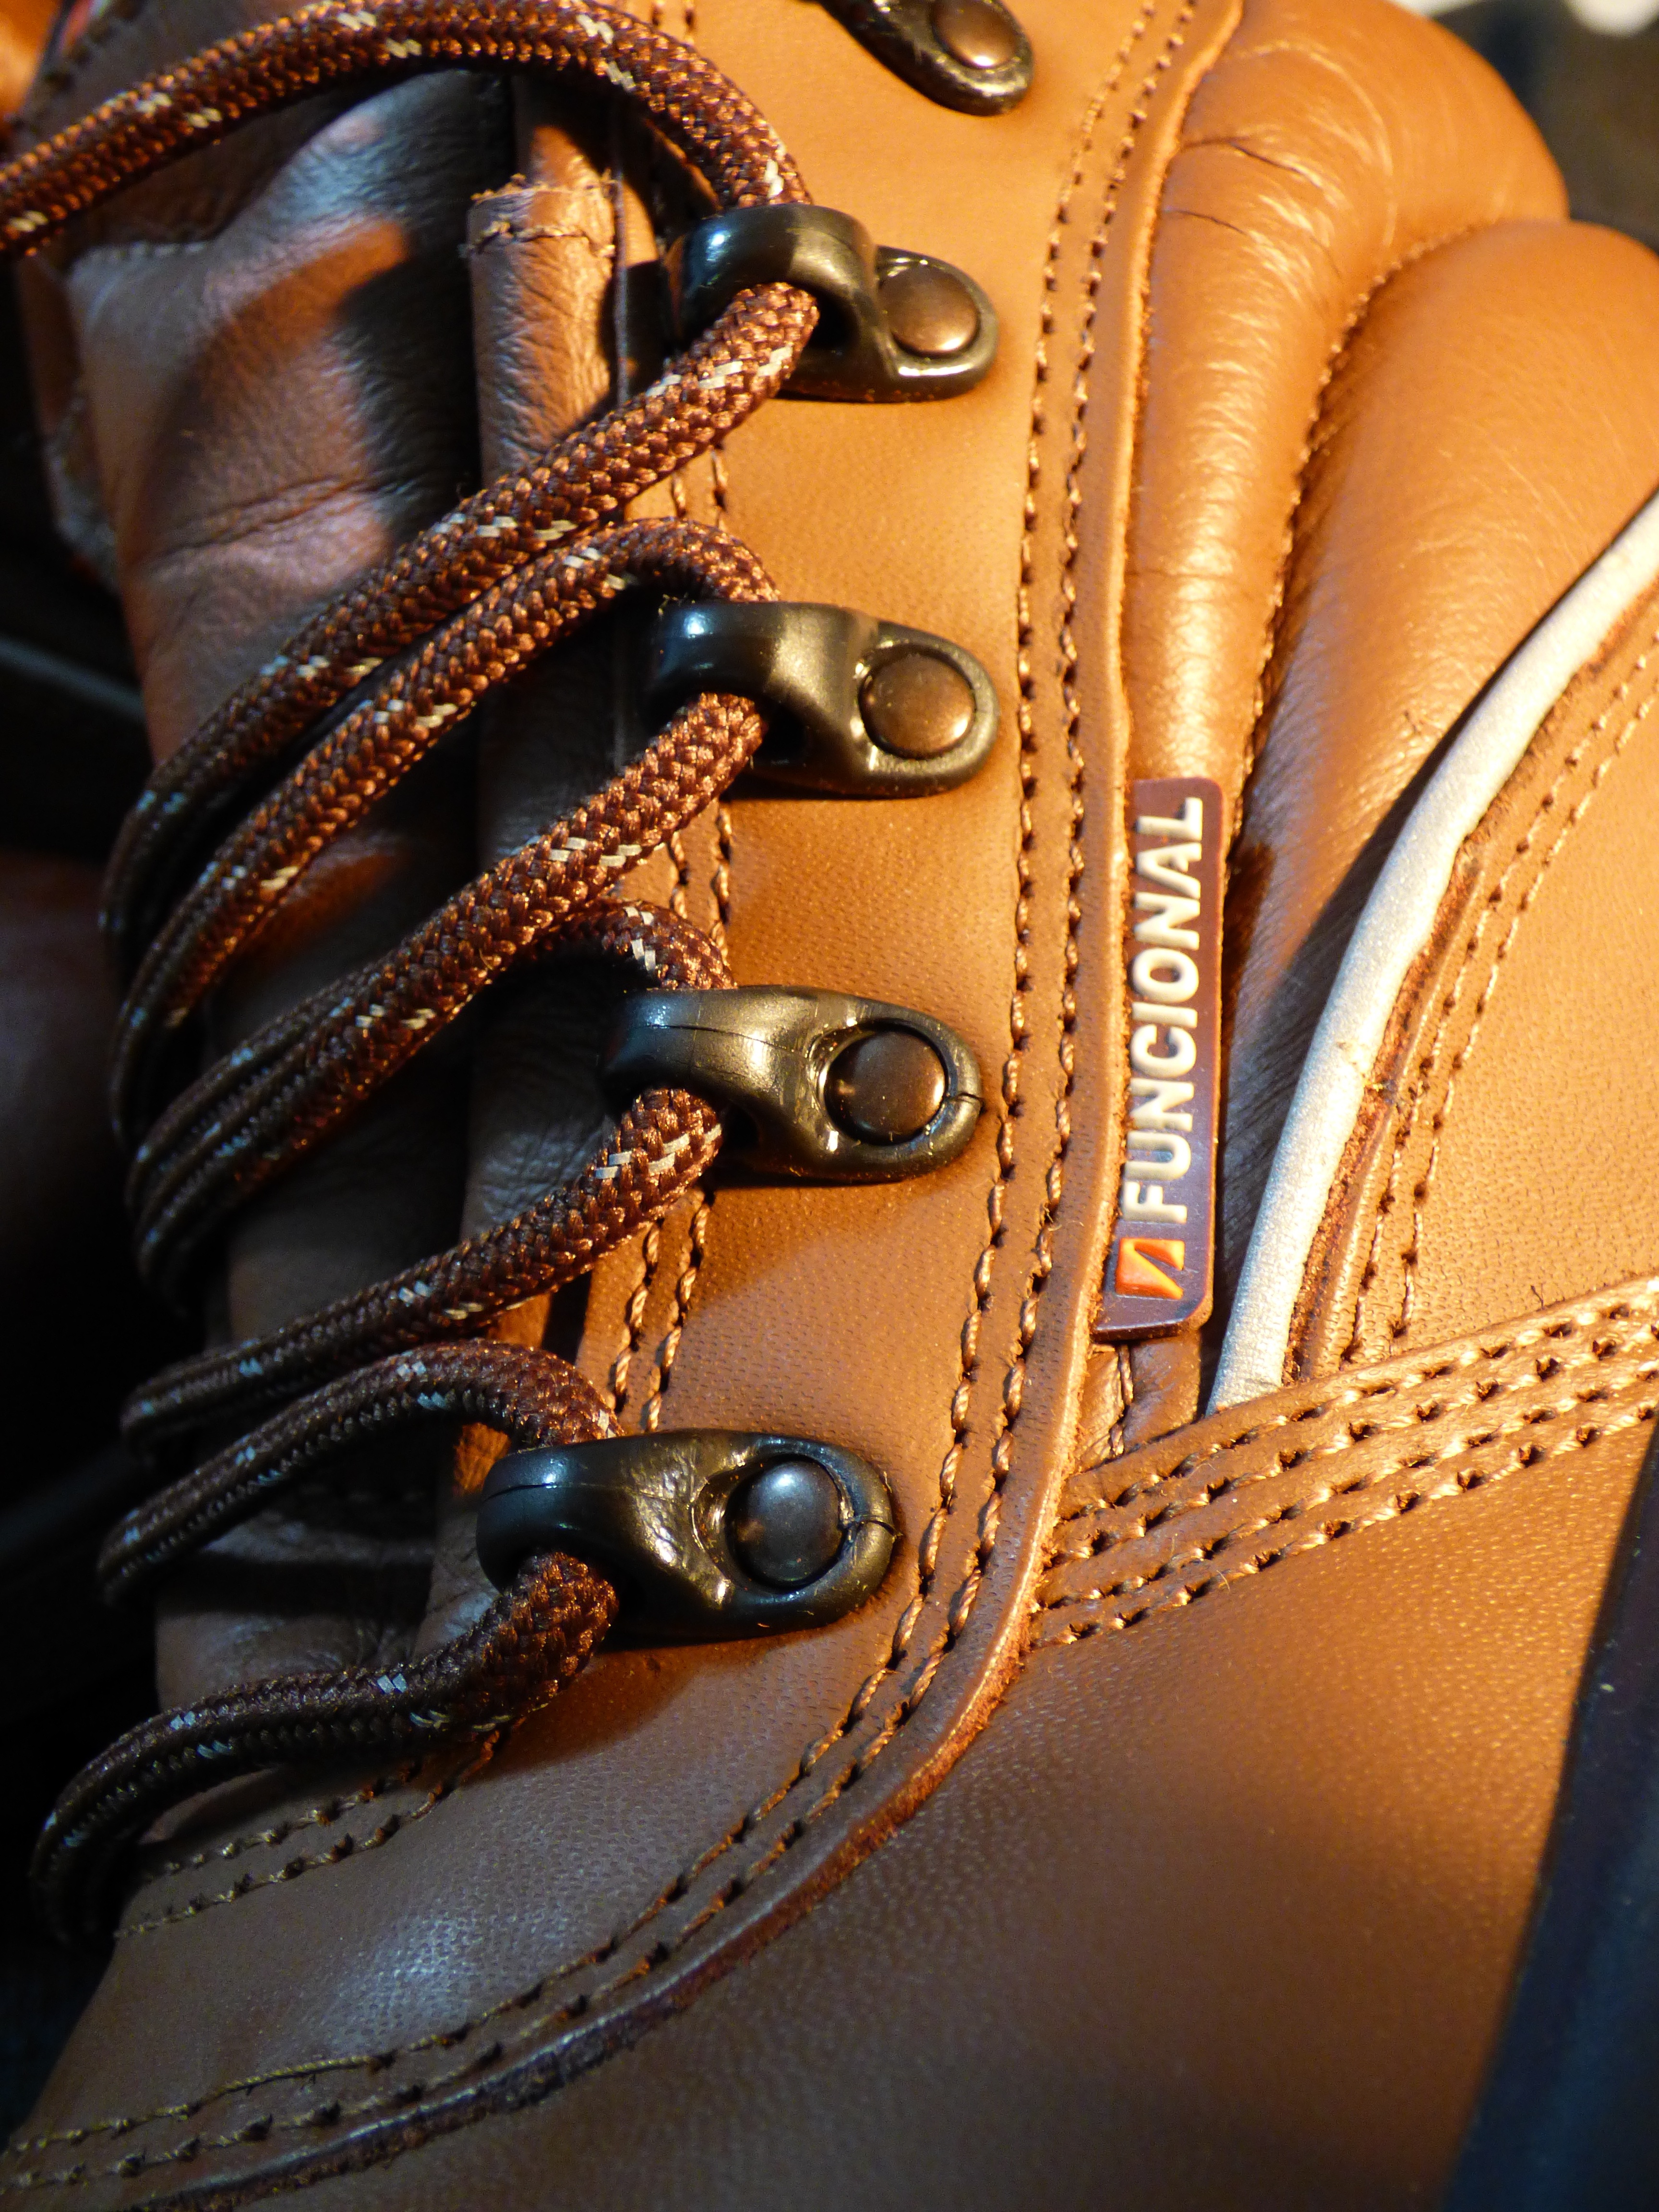
shoe, leather, boot, leg, close up, human body, footwear, cords, security shoes, buskin